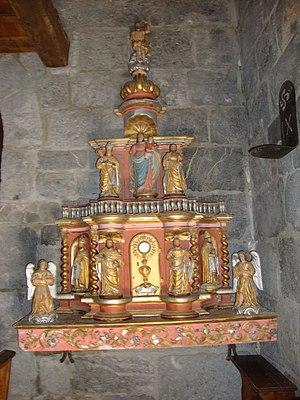
Lichans-Sunhar est une commune française située dans le département des Pyrénées-Atlantiques, en région Nouvelle-Aquitaine.
Sunhar est une ancienne commune française du département des Pyrénées-Atlantiques. Le 5 août 1842, la commune fusionne avec Lichans pour former la nouvelle commune de Lichans-Sunhar.